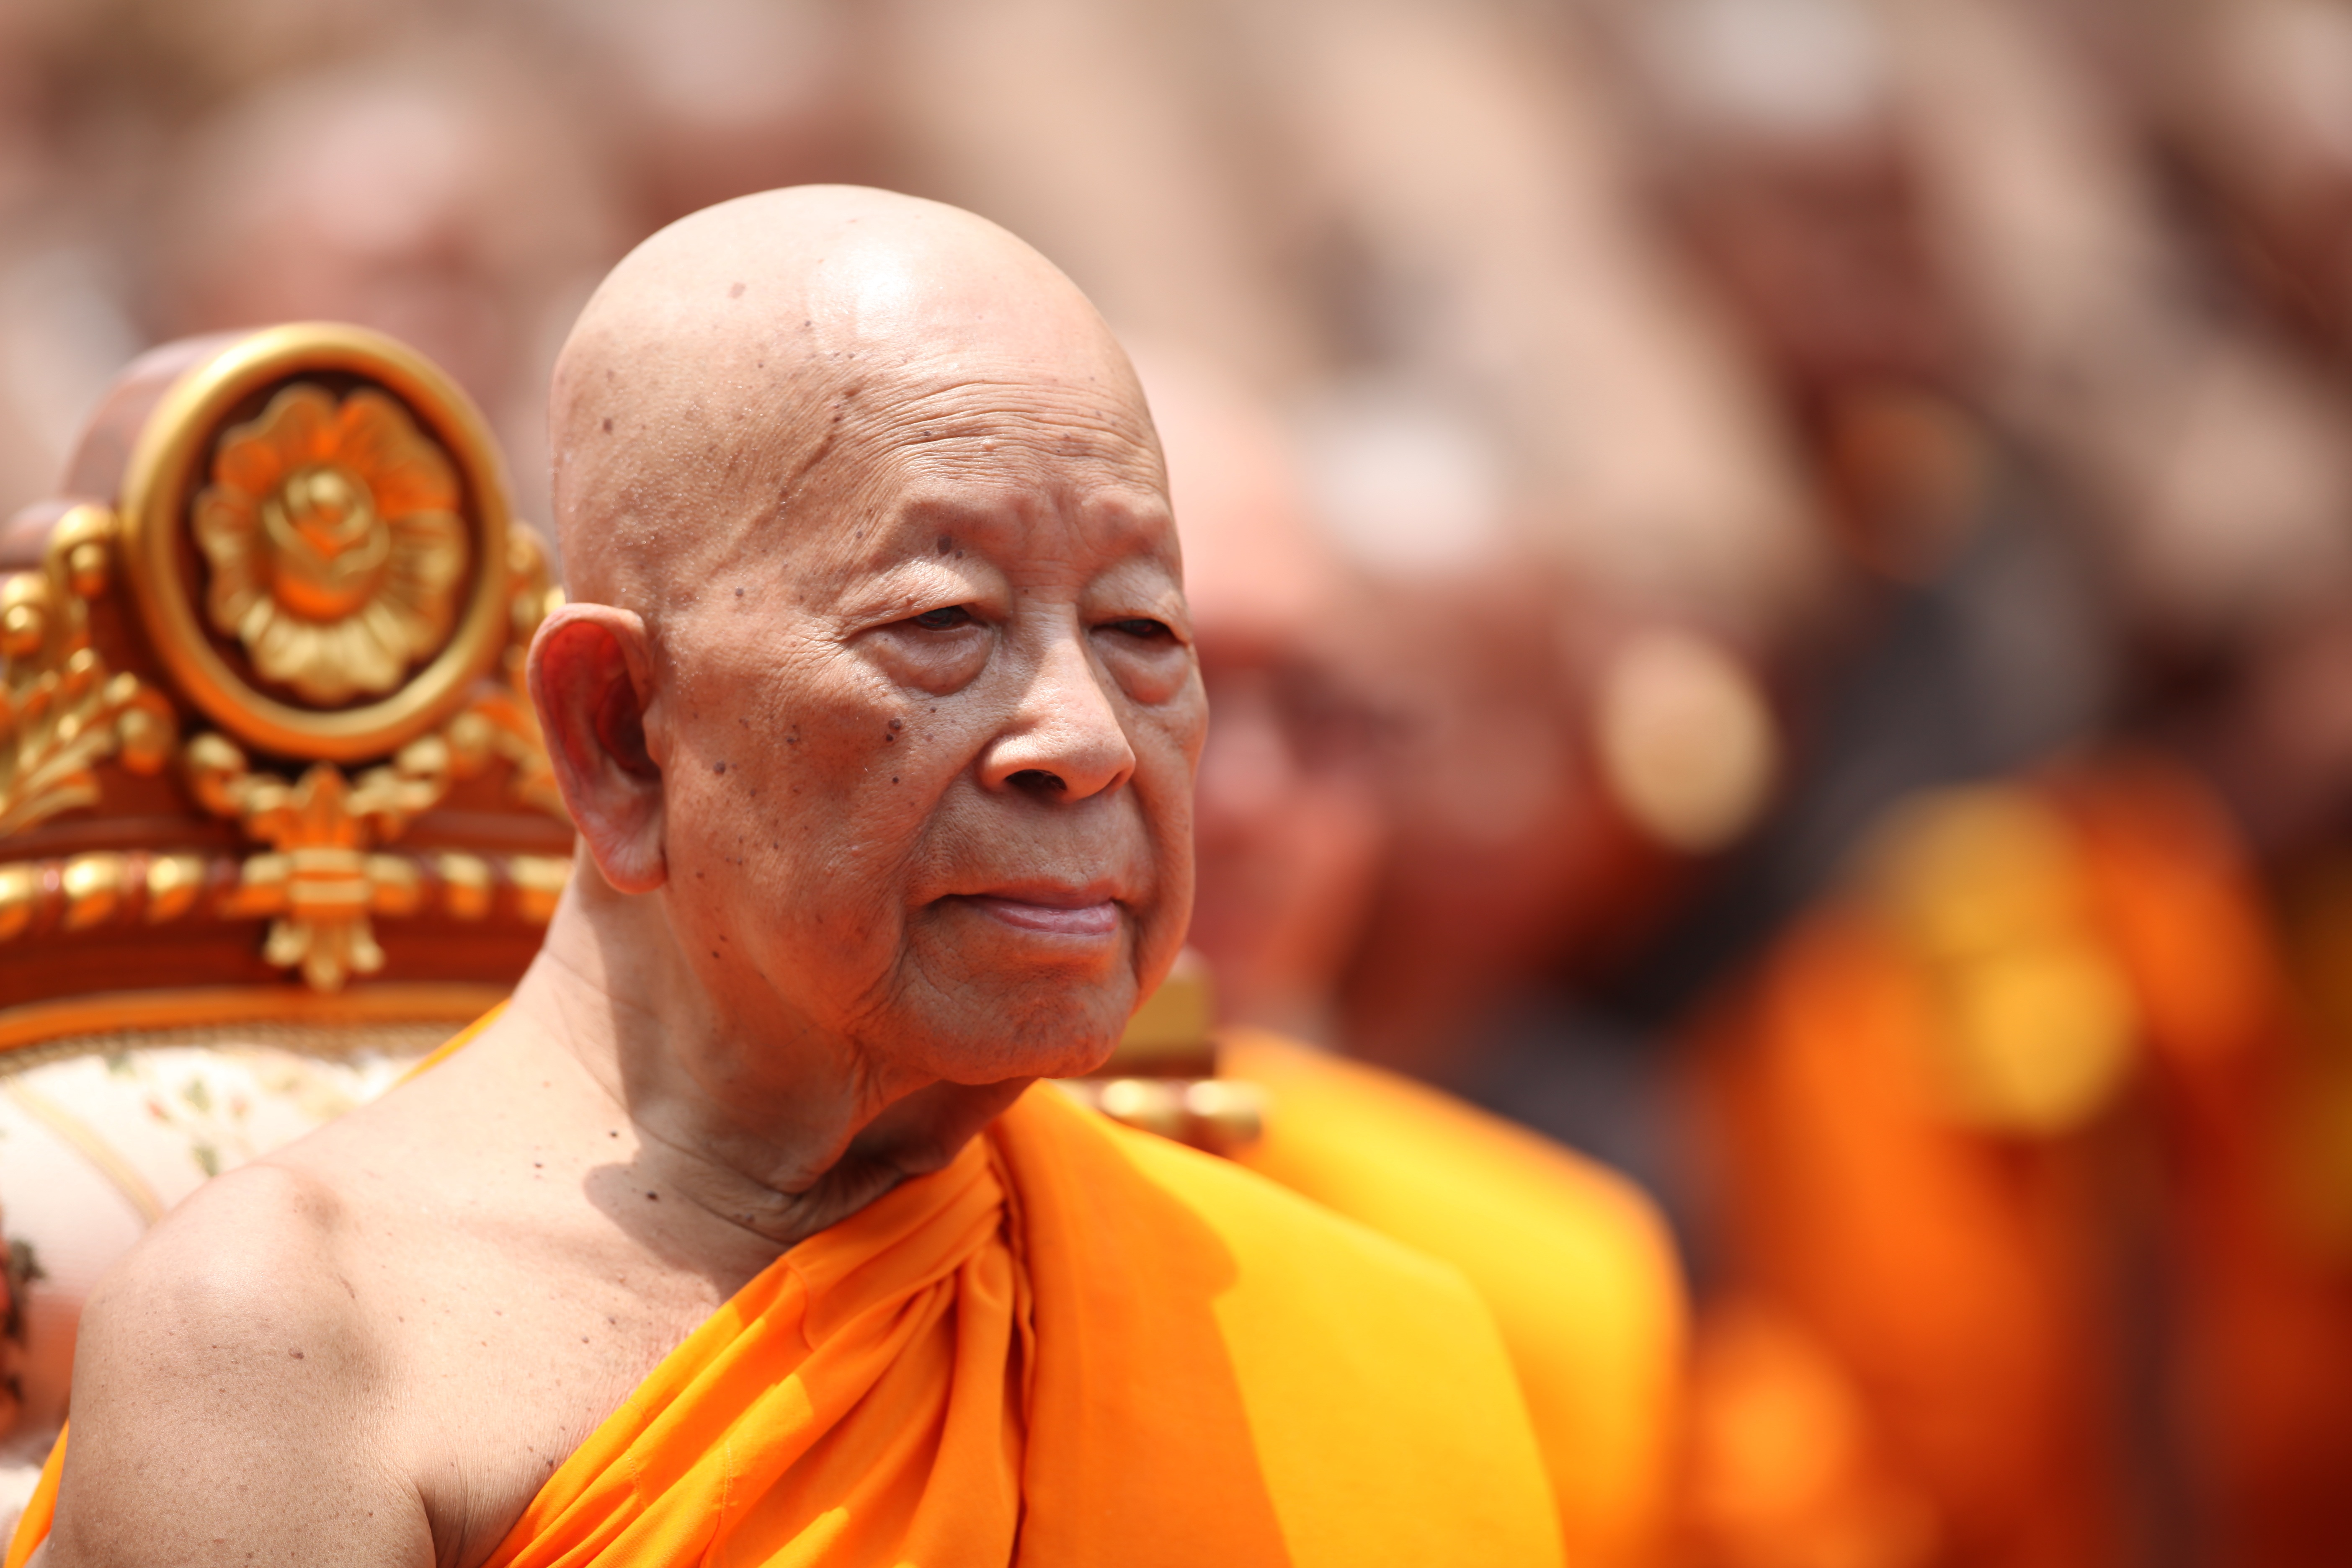
man, person, people, old, orange, monk, buddhism, religion, asia, profession, thailand, senior citizen, bald, temple, lama, pope, elderly, thai, robes, belief, buddhists, patriarch, priests, supreme patriarch